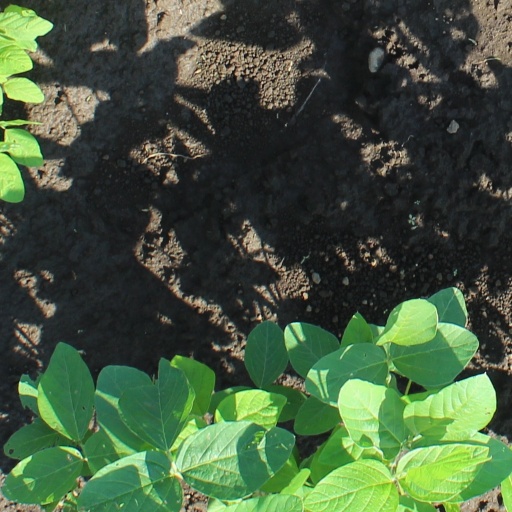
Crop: soybean